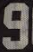
Number: 9